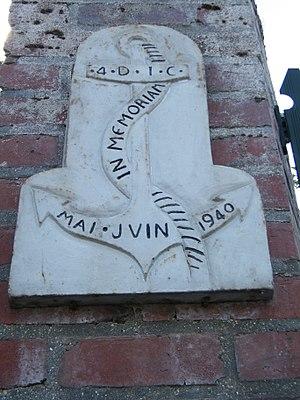
Entrée du cimetière et de l'église, côté rue principale.
Aubigny est une commune française située dans le département de la Somme en région Hauts-de-France.
La liste des mémoriaux et cimetières militaires du département de la Somme répertorie les cimetières militaires, les mémoriaux ainsi que les stèles, plaques commémoratives et autres monuments qui honorent la mémoire des morts aux combats, des victimes de bombardements ou d’exactions de l'ennemi ainsi que celle de personnels de santé, de chefs militaires ou politiques pendant :
La 4ᵉ division d'infanterie coloniale est une unité militaire française qui regroupait des troupes coloniales.